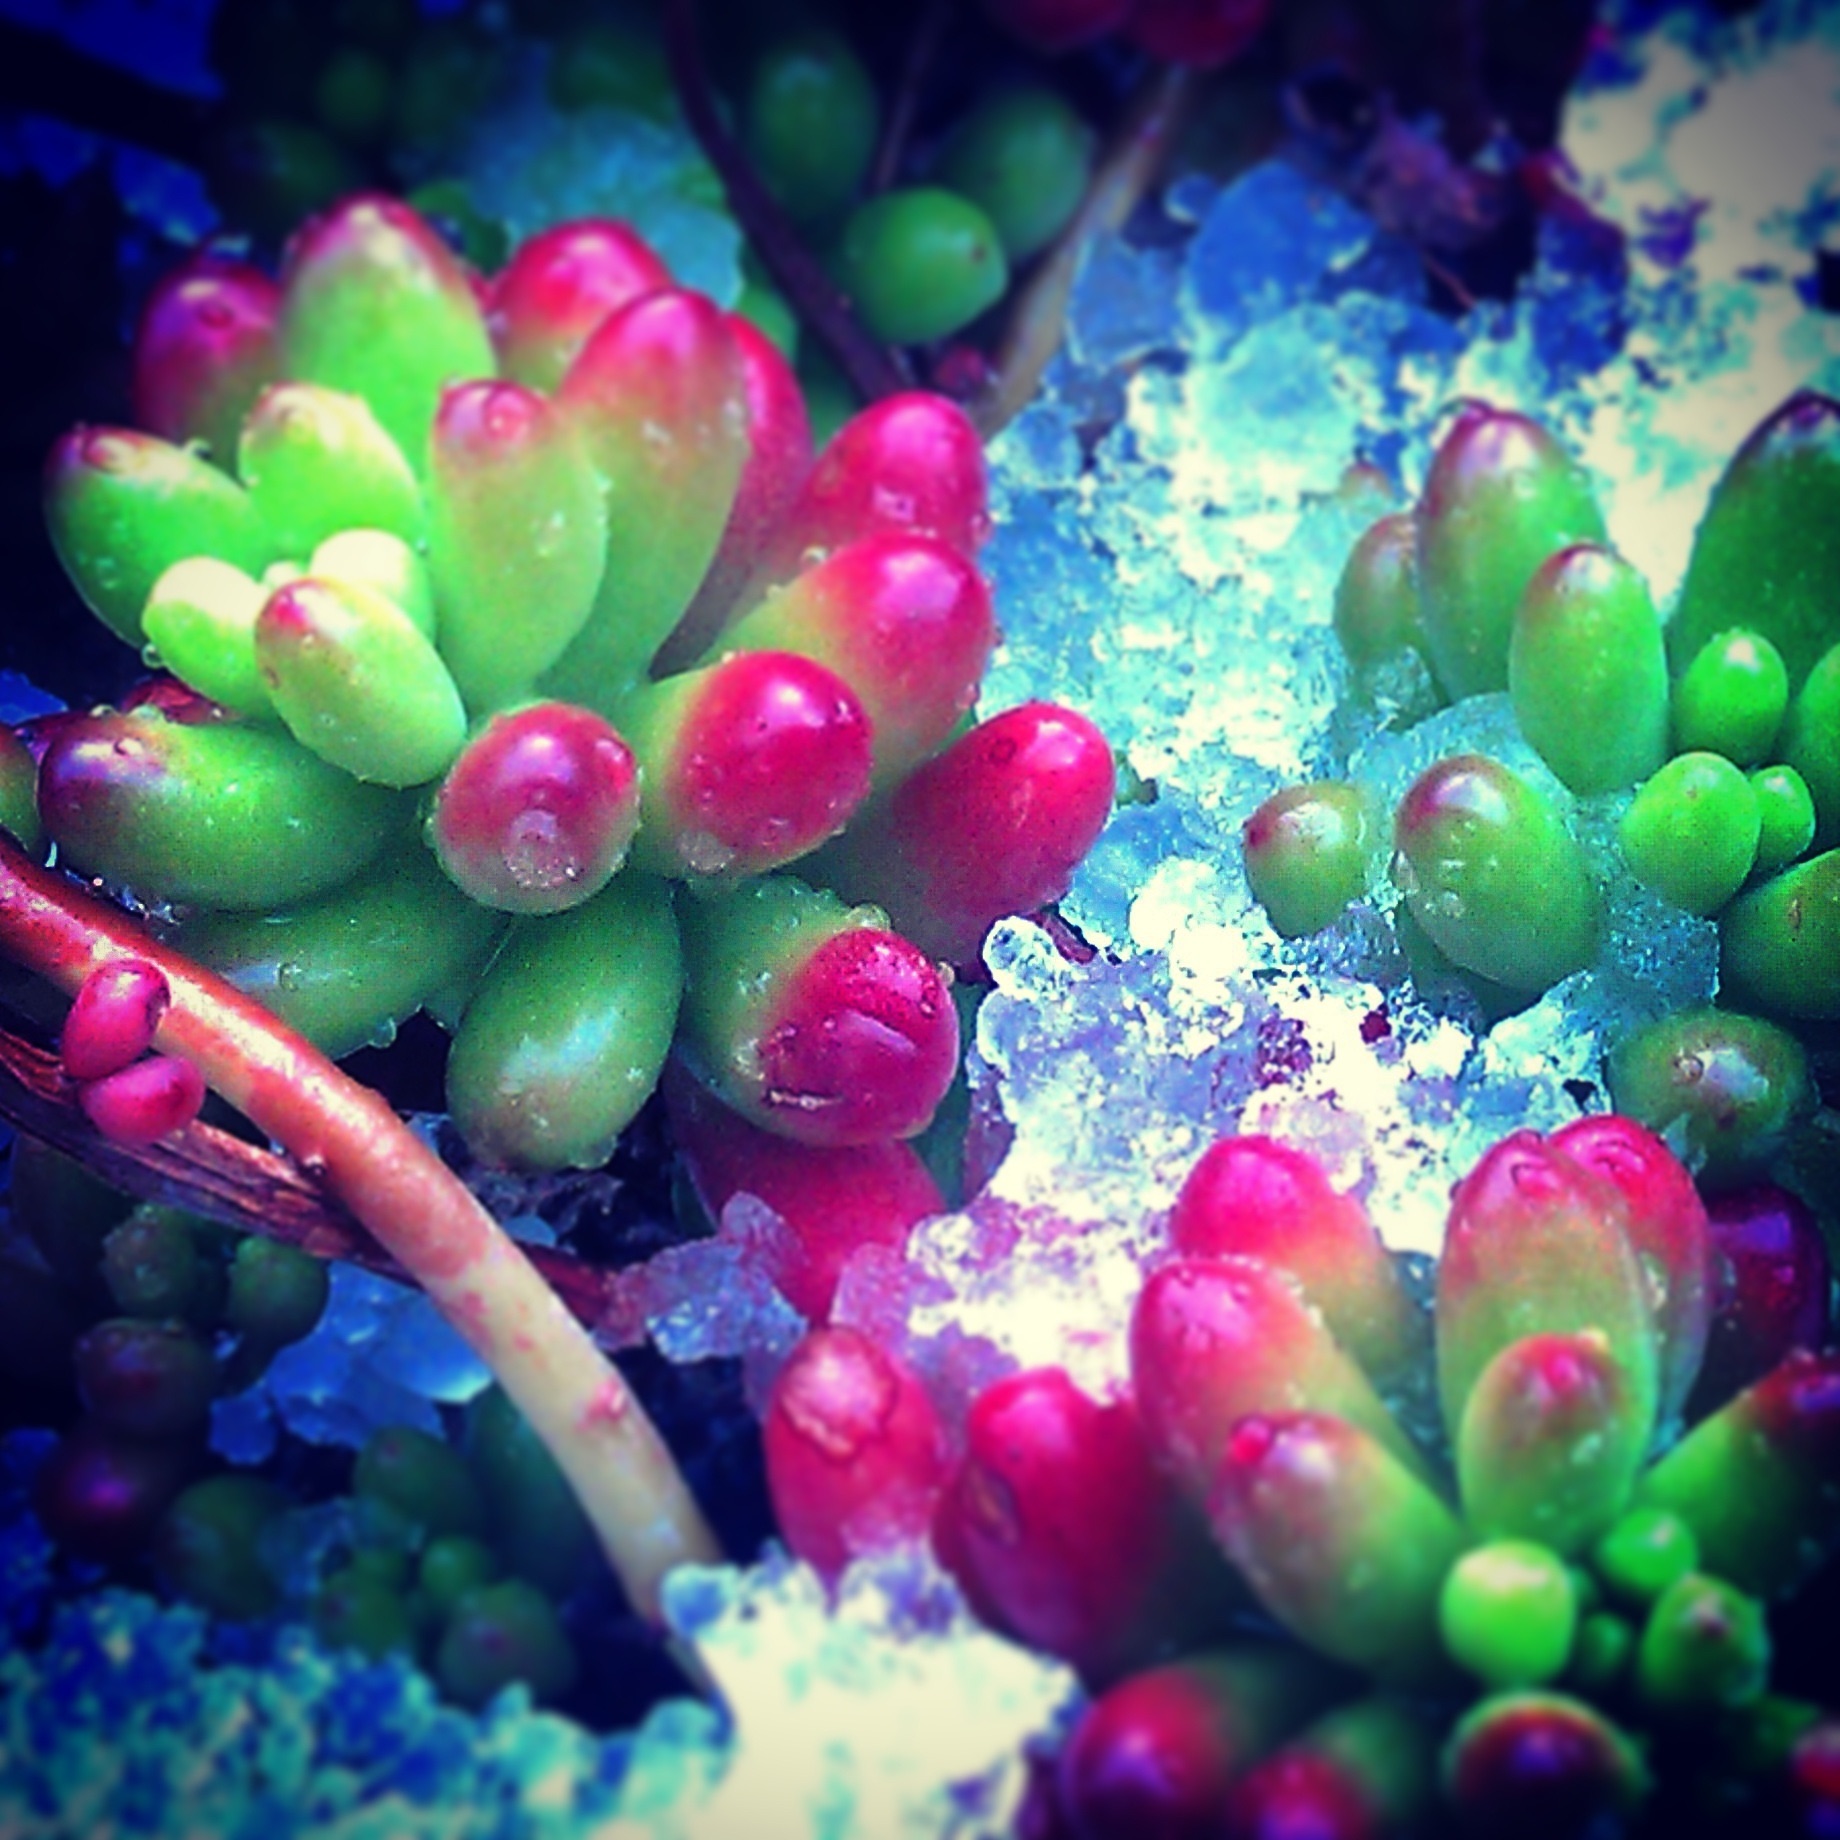
plant, flower, petal, underwater, green, color, biology, coral, coral reef, invertebrate, reef, cnidaria, macro photography, marine biology, marine invertebrates, pomacentridae